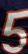
Number: 5